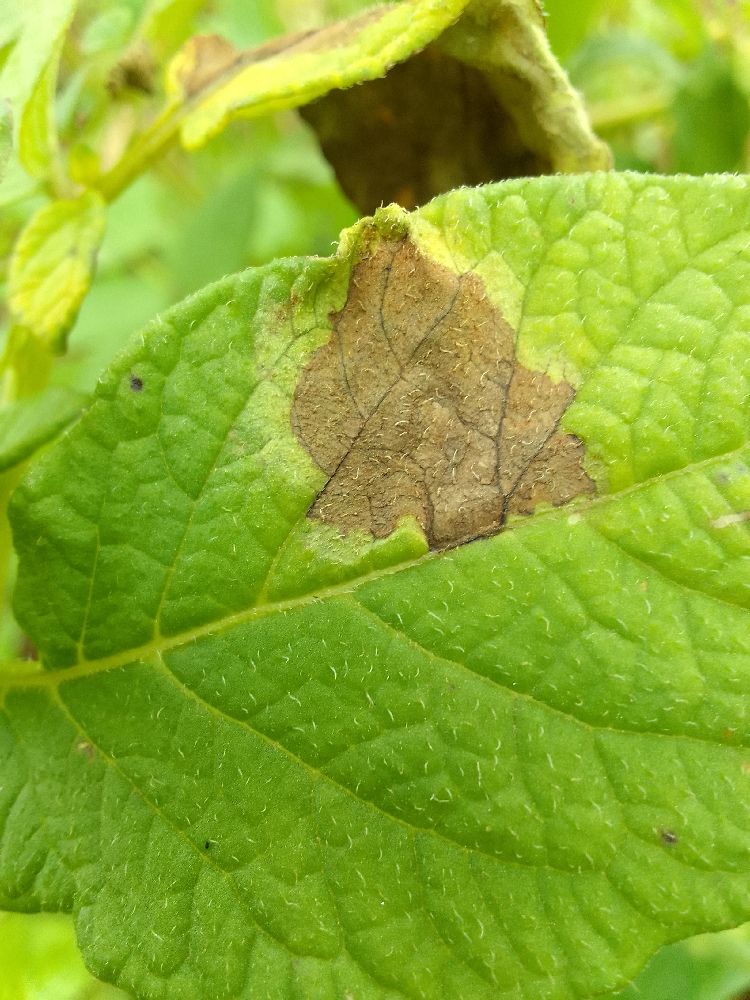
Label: Late blight